The New Leave It to Beaver

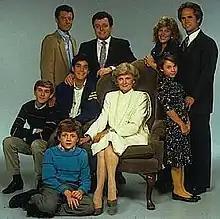
"The New Leave It to Beaver" cast photo.(Top row; left to right) Ken Osmond, Jerry Mathers, Janice Kent, Tony Dow.(Center row; left to right) Eric Osmond, Kipp Marcus, Barbara Billingsley, Kaleena Kiff.(Bottom row; front) John Snee

The New Leave It to Beaver (also known as Still the Beaver) is an American sitcom sequel to the original 1957–1963 sitcom "Leave It to Beaver". The series began with the 1983 reunion television movie "Still the Beaver" that aired on CBS in March 1983.